James Johnston (missionary)

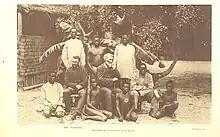
Mr Wadell and M. Coillard and "boys" from "Reality versus Romance"

In 1893 he wrote what he described as "an account of a journey across the continent of Africa from Benguella on the west through Bihe, Ganguella, Barotse, the Kalahari Desert. Mashonaland, Manica, Gorongosa, Nyasa, the Shire Highlands to the mouth of the Zambezi to the East Coast." This journey which was "mostly of foot" took him from May 1891 to October 1892. He had been inspired to visit what he called the "Dark Continent" by reading as a child of the exploits of Robert Moffat and David Livingstone. Johnston had hypothesised that people from Jamaica would be the best qualified people to explore central Africa. He decided to take six Afro-Caribbeans to Africa. Using his own funds he took the Jamaicans to England where he raised funds to cover the expense of his Jamaican colleagues. He bought all that he thought he would need to take for a journey to a "shopless country". He hoped to find part of the route the David Livingstone had taken (Livingstone had died in 1873). This was despite the expense and trouble of taking six people from Jamaica to Africa via England. Two Jamaicans who spent the majority of the journey with him were named Frater and Johnathon. Johnston hired dozens of Africans to carry all that he believed essential. In October 1891 he had 97 people in his party and about thirty were required to carry the carriers food. Johnston believed that the people with him would be able to carry 60- to 80-pound loads for eight hours each day. Johnson's book which he titled, "Reality versus Romance in Central Africa" included dozens of Johnston's photographs. One of the photographs shows David Livingstone's servant Katanga who was pictured with his many wives. He and another native, Ratau, told stories of working for Livingstone.